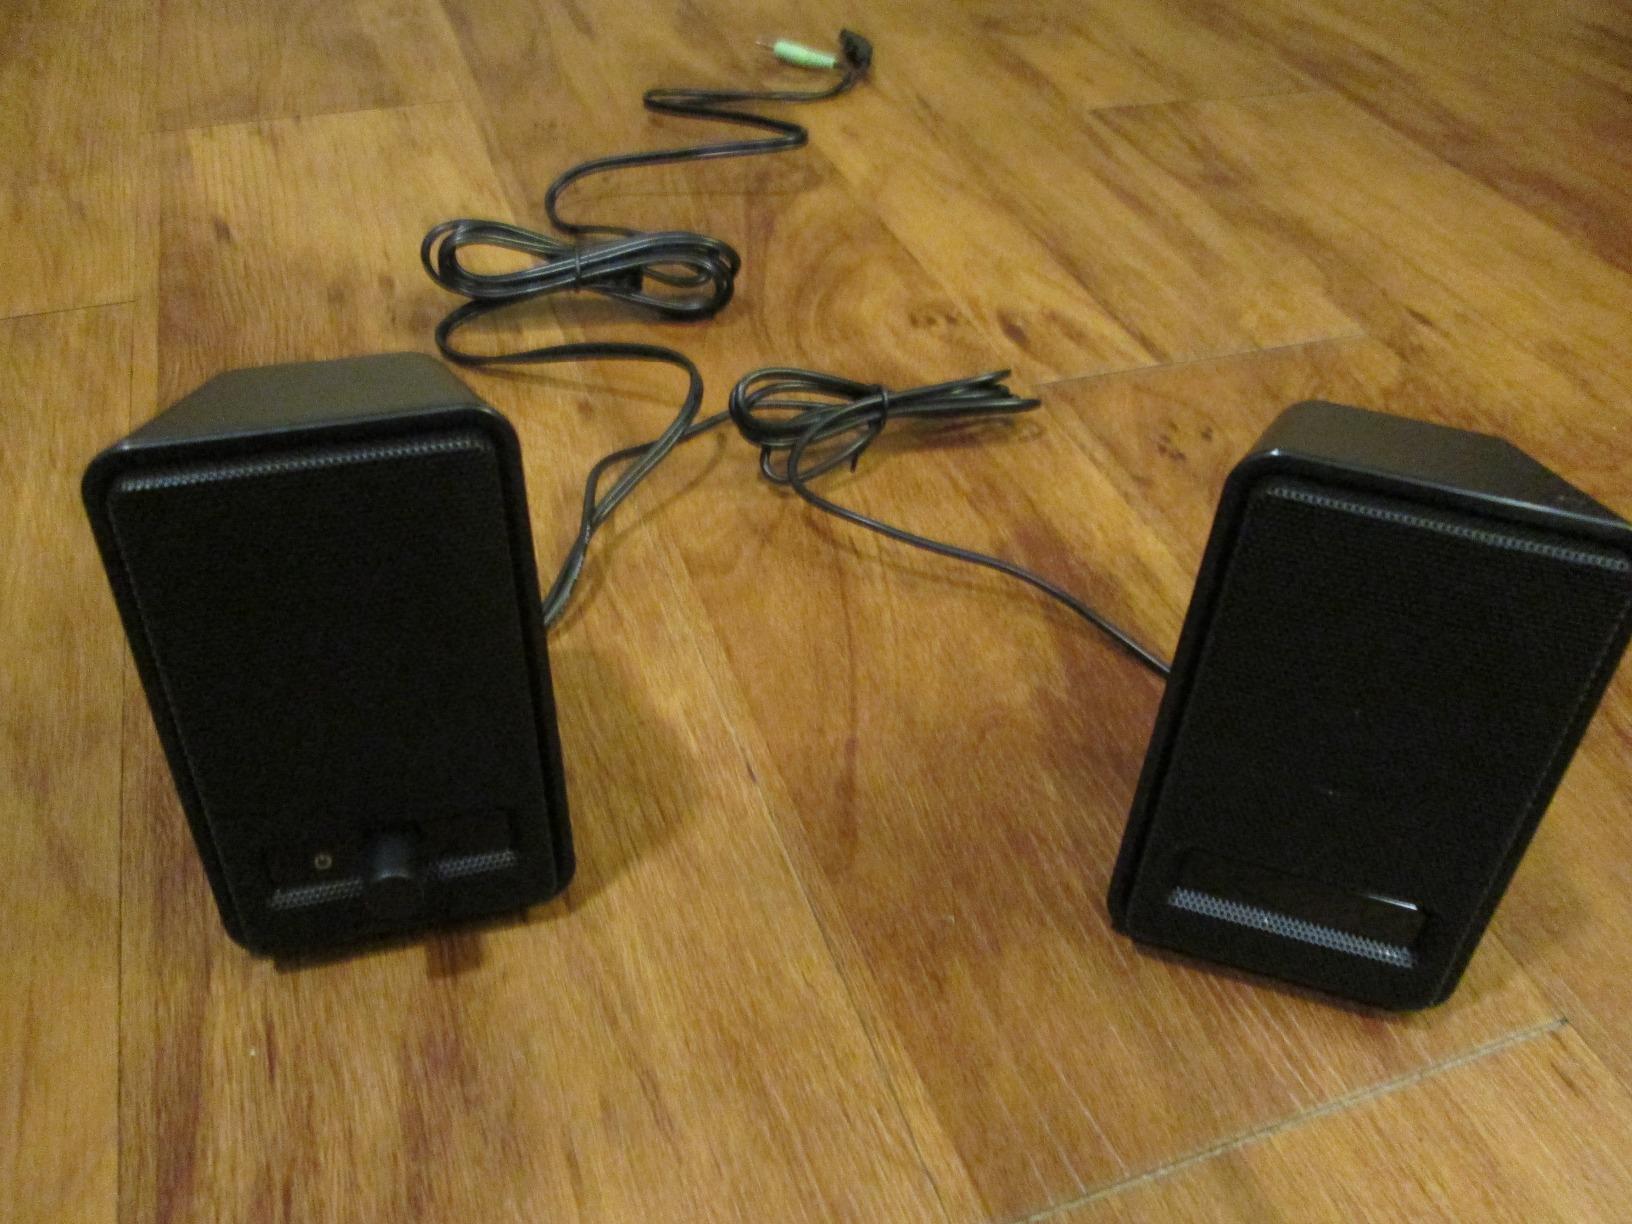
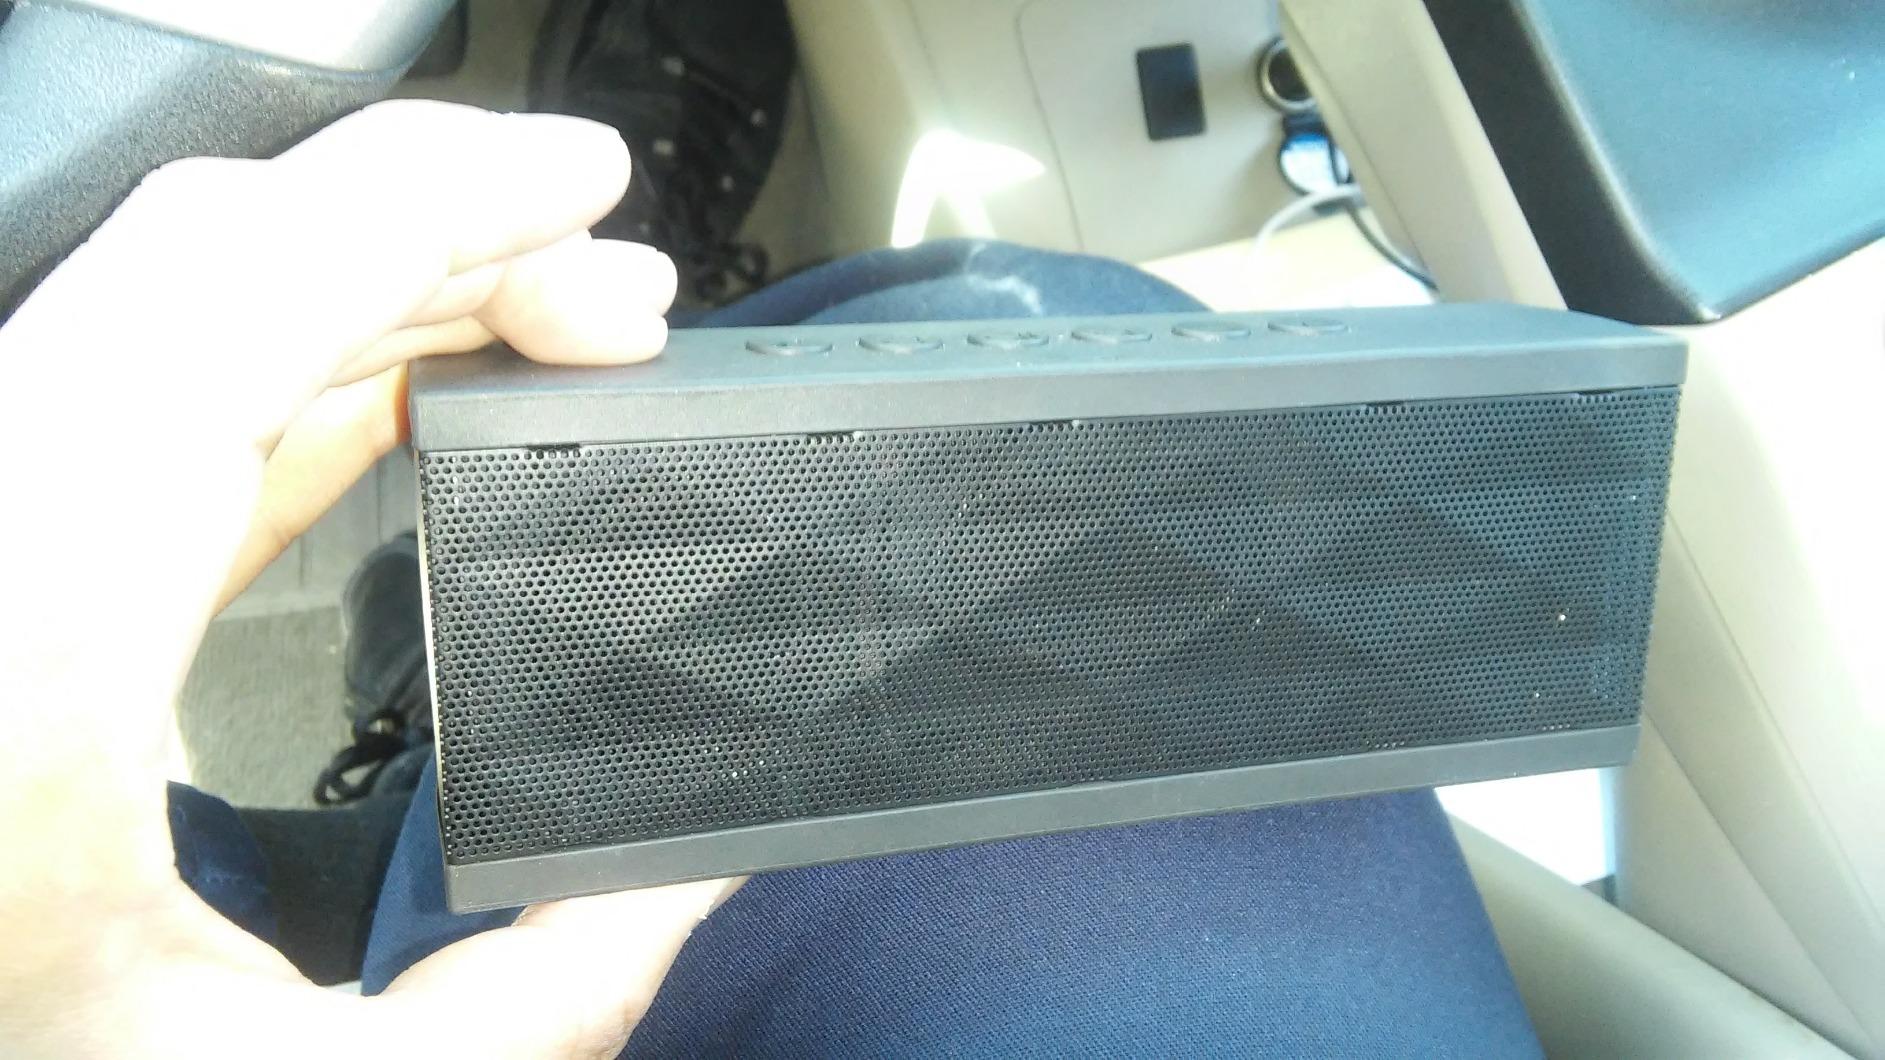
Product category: speaker
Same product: no